The Young Snakes

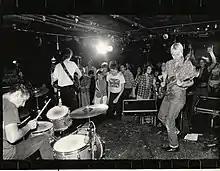
The Young Snakes playing the Rathskeller, Kenmore Square in Boston. From left to right are Dave Bass Brown, Doug Vargas, and Aimee Mann.

The Young Snakes were an American rock band formed in Boston in the early 1980s.